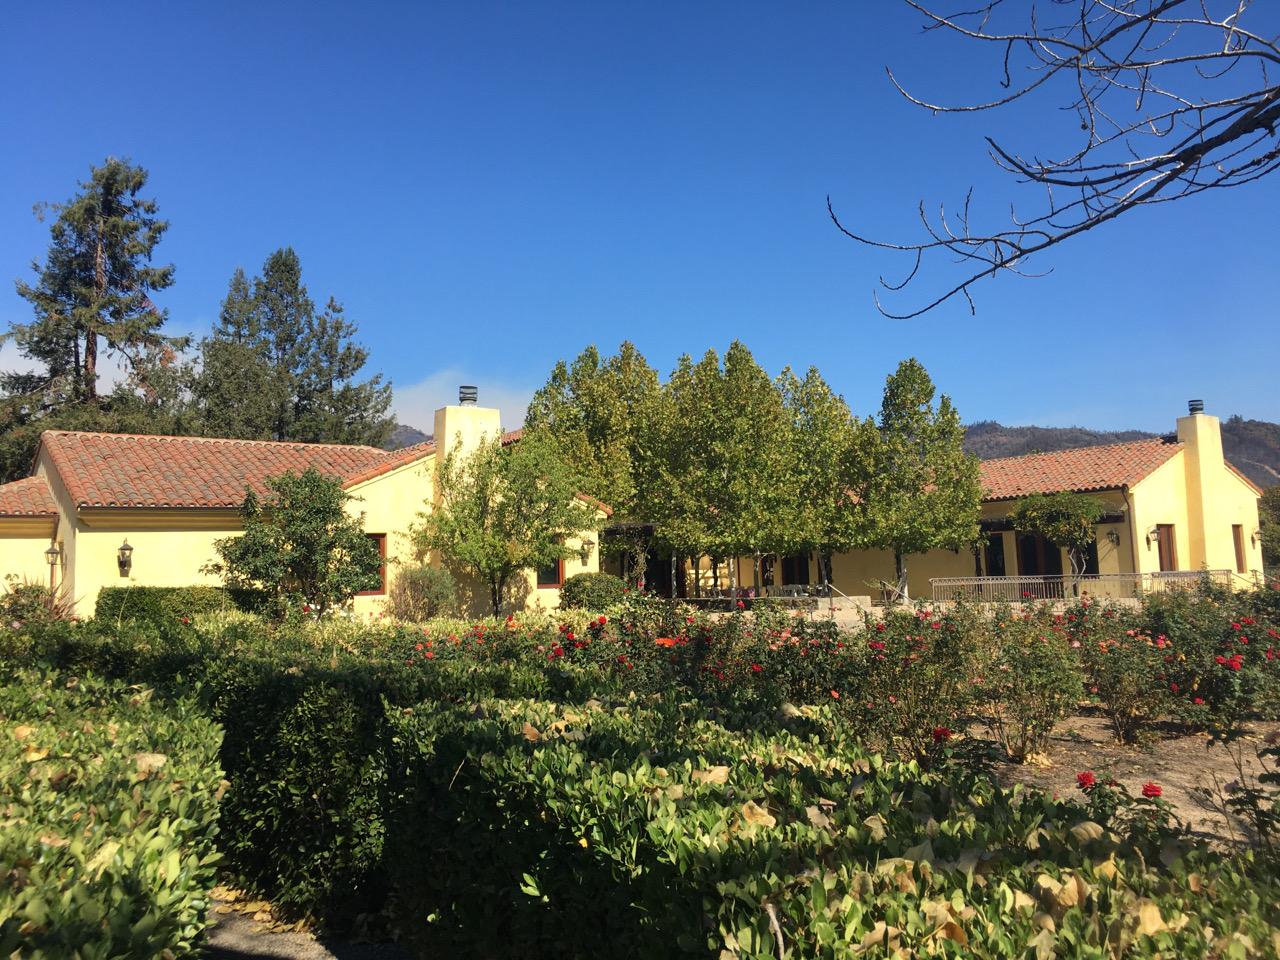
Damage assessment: no_damage